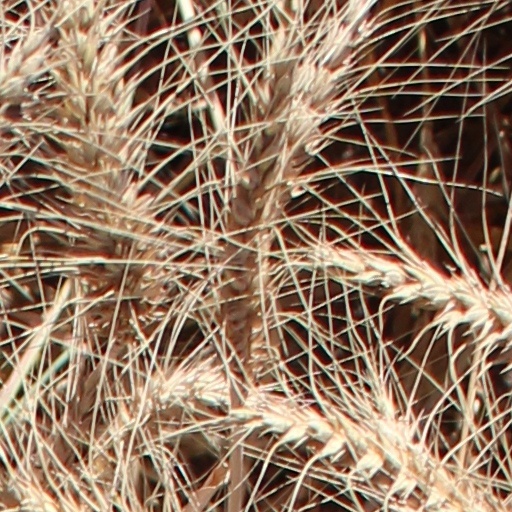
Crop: wheat